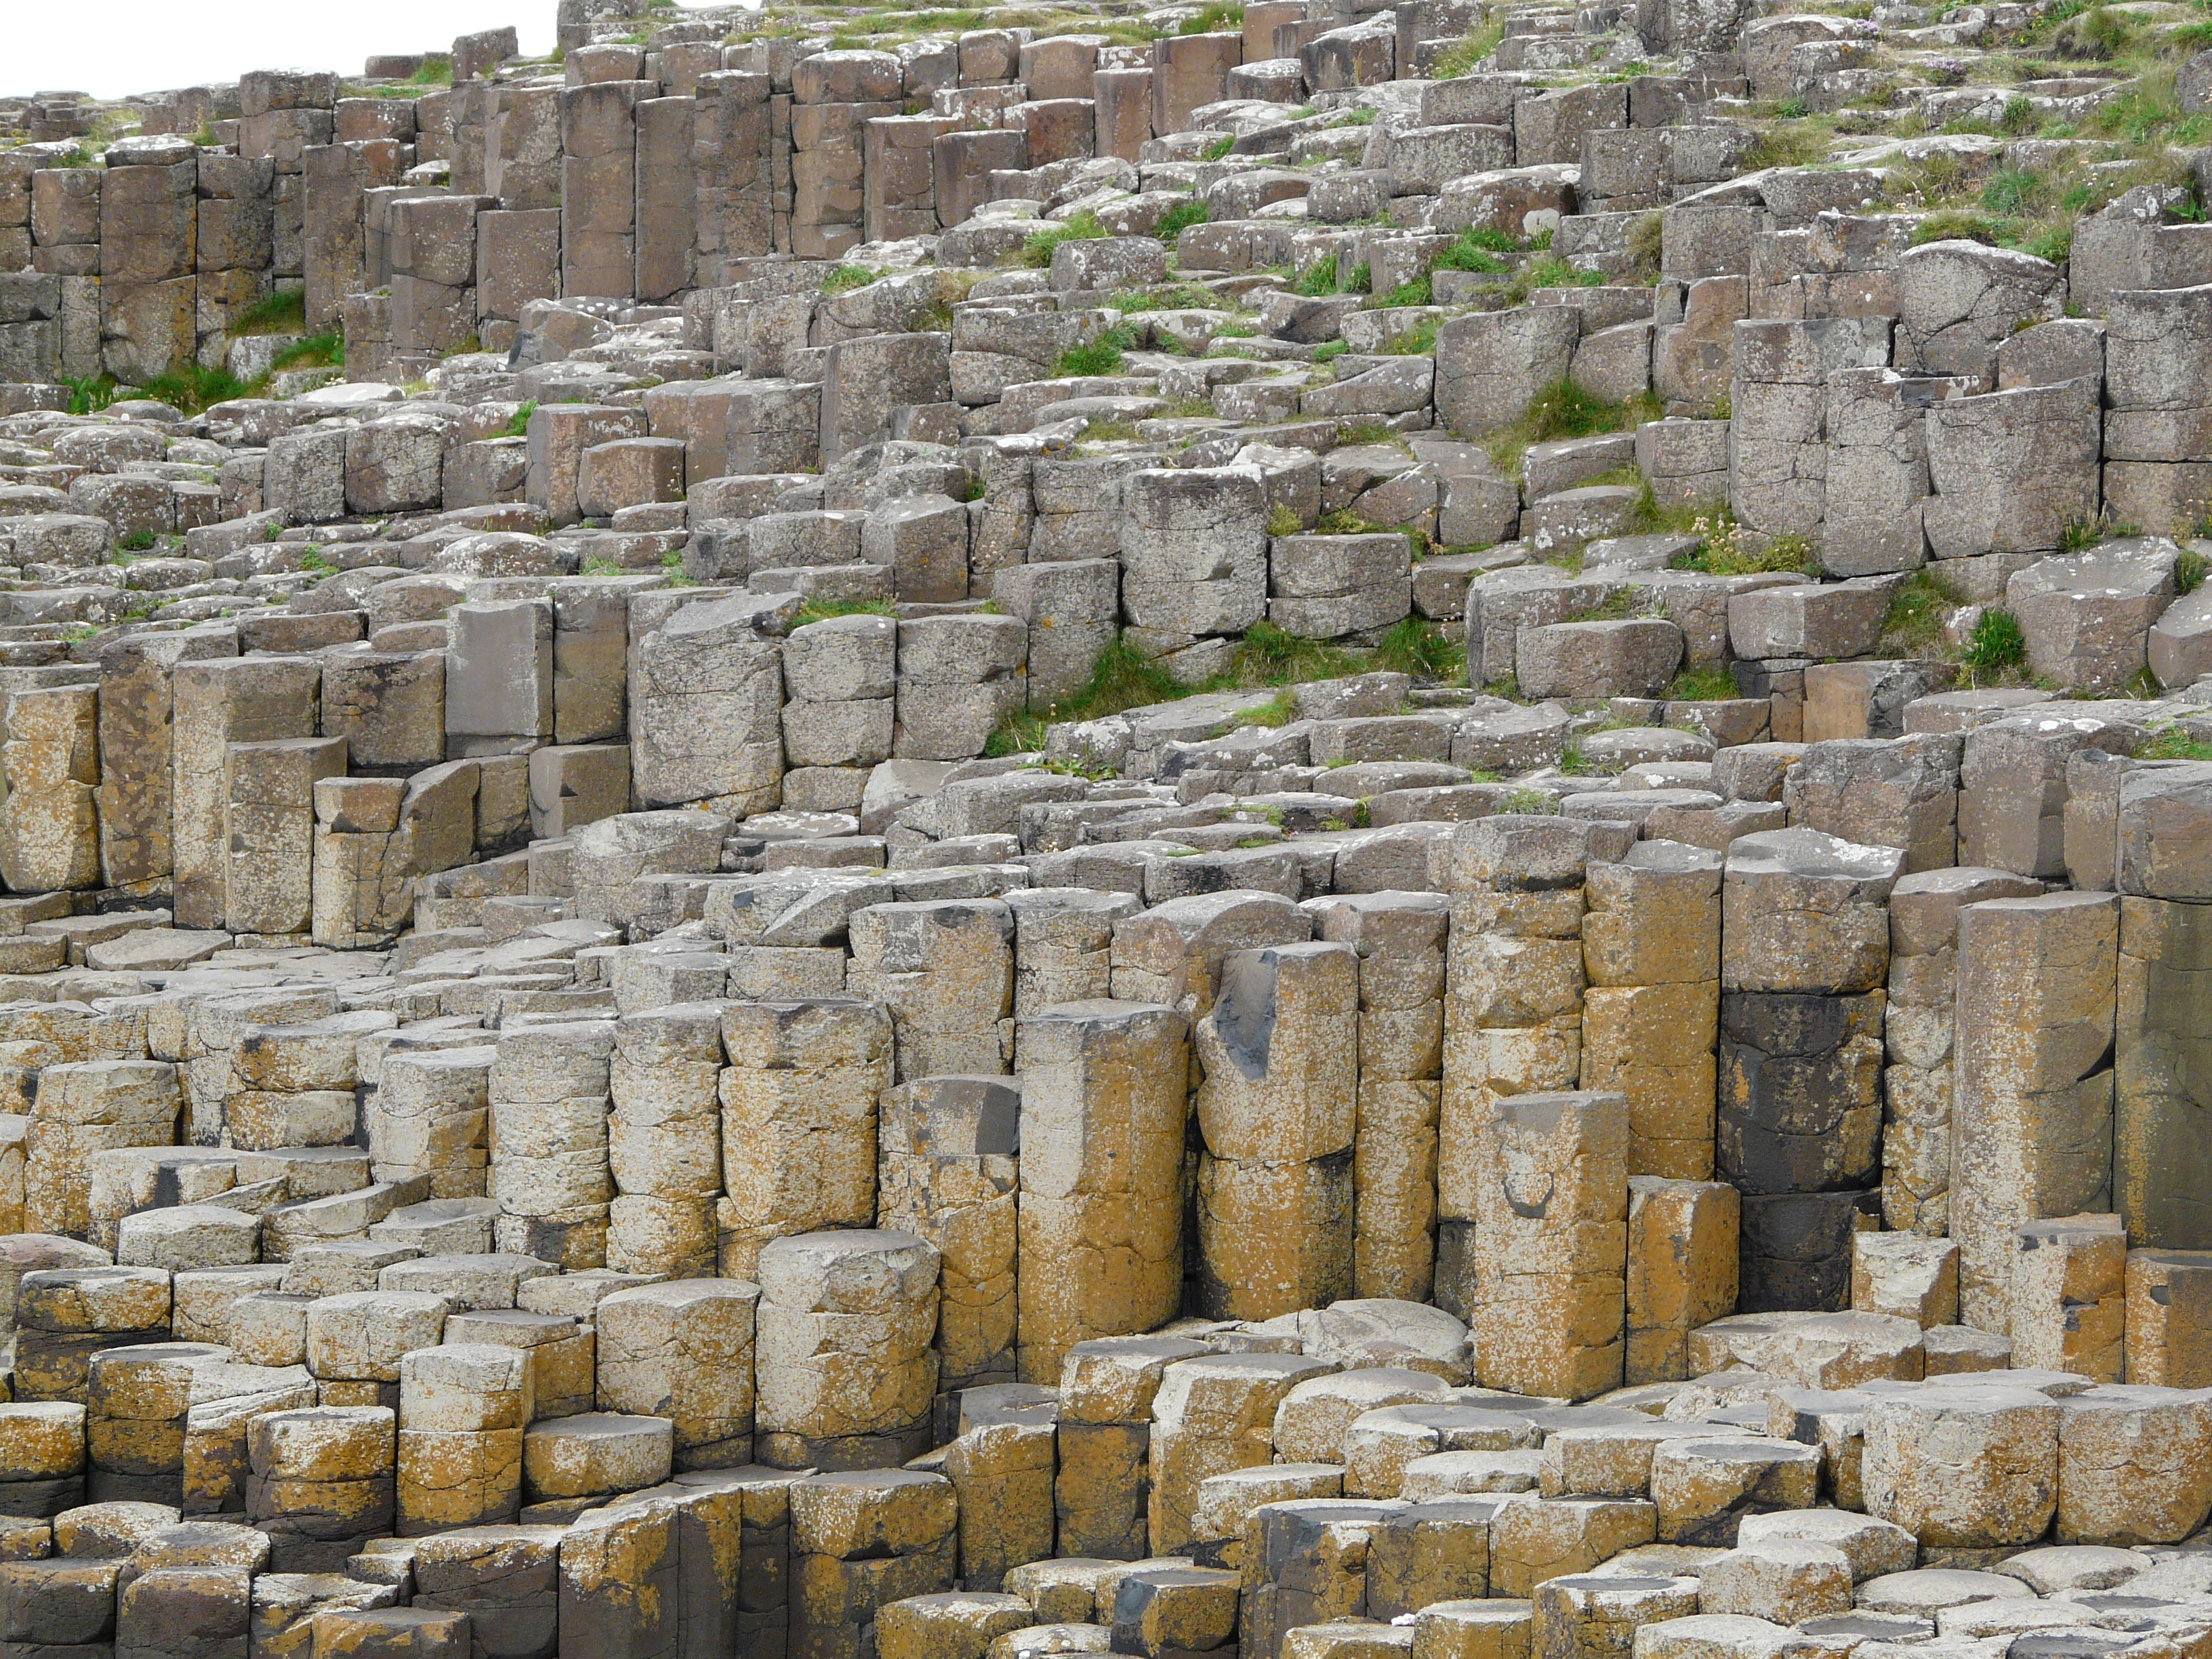
landscape, sea, coast, nature, rock, building, coastal, wall, tourist, coastline, scenic, seascape, scenery, landmark, stone wall, attraction, brick, north, amphitheatre, outcrop, ruins, ireland, atlantic, northern, quarry, wadi, irish, bedrock, causeway, hexagonal, archaeological site, ulster, historic site, ancient history, antrim, giant's causeway, maya civilization